Arturo Merino Benítez International Airport

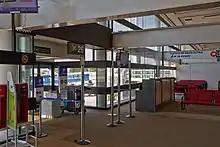
Departure gates

In June 2011, Santiago International Airport received the Air Cargo Excellence Award, as the best Latin American Cargo Airport.